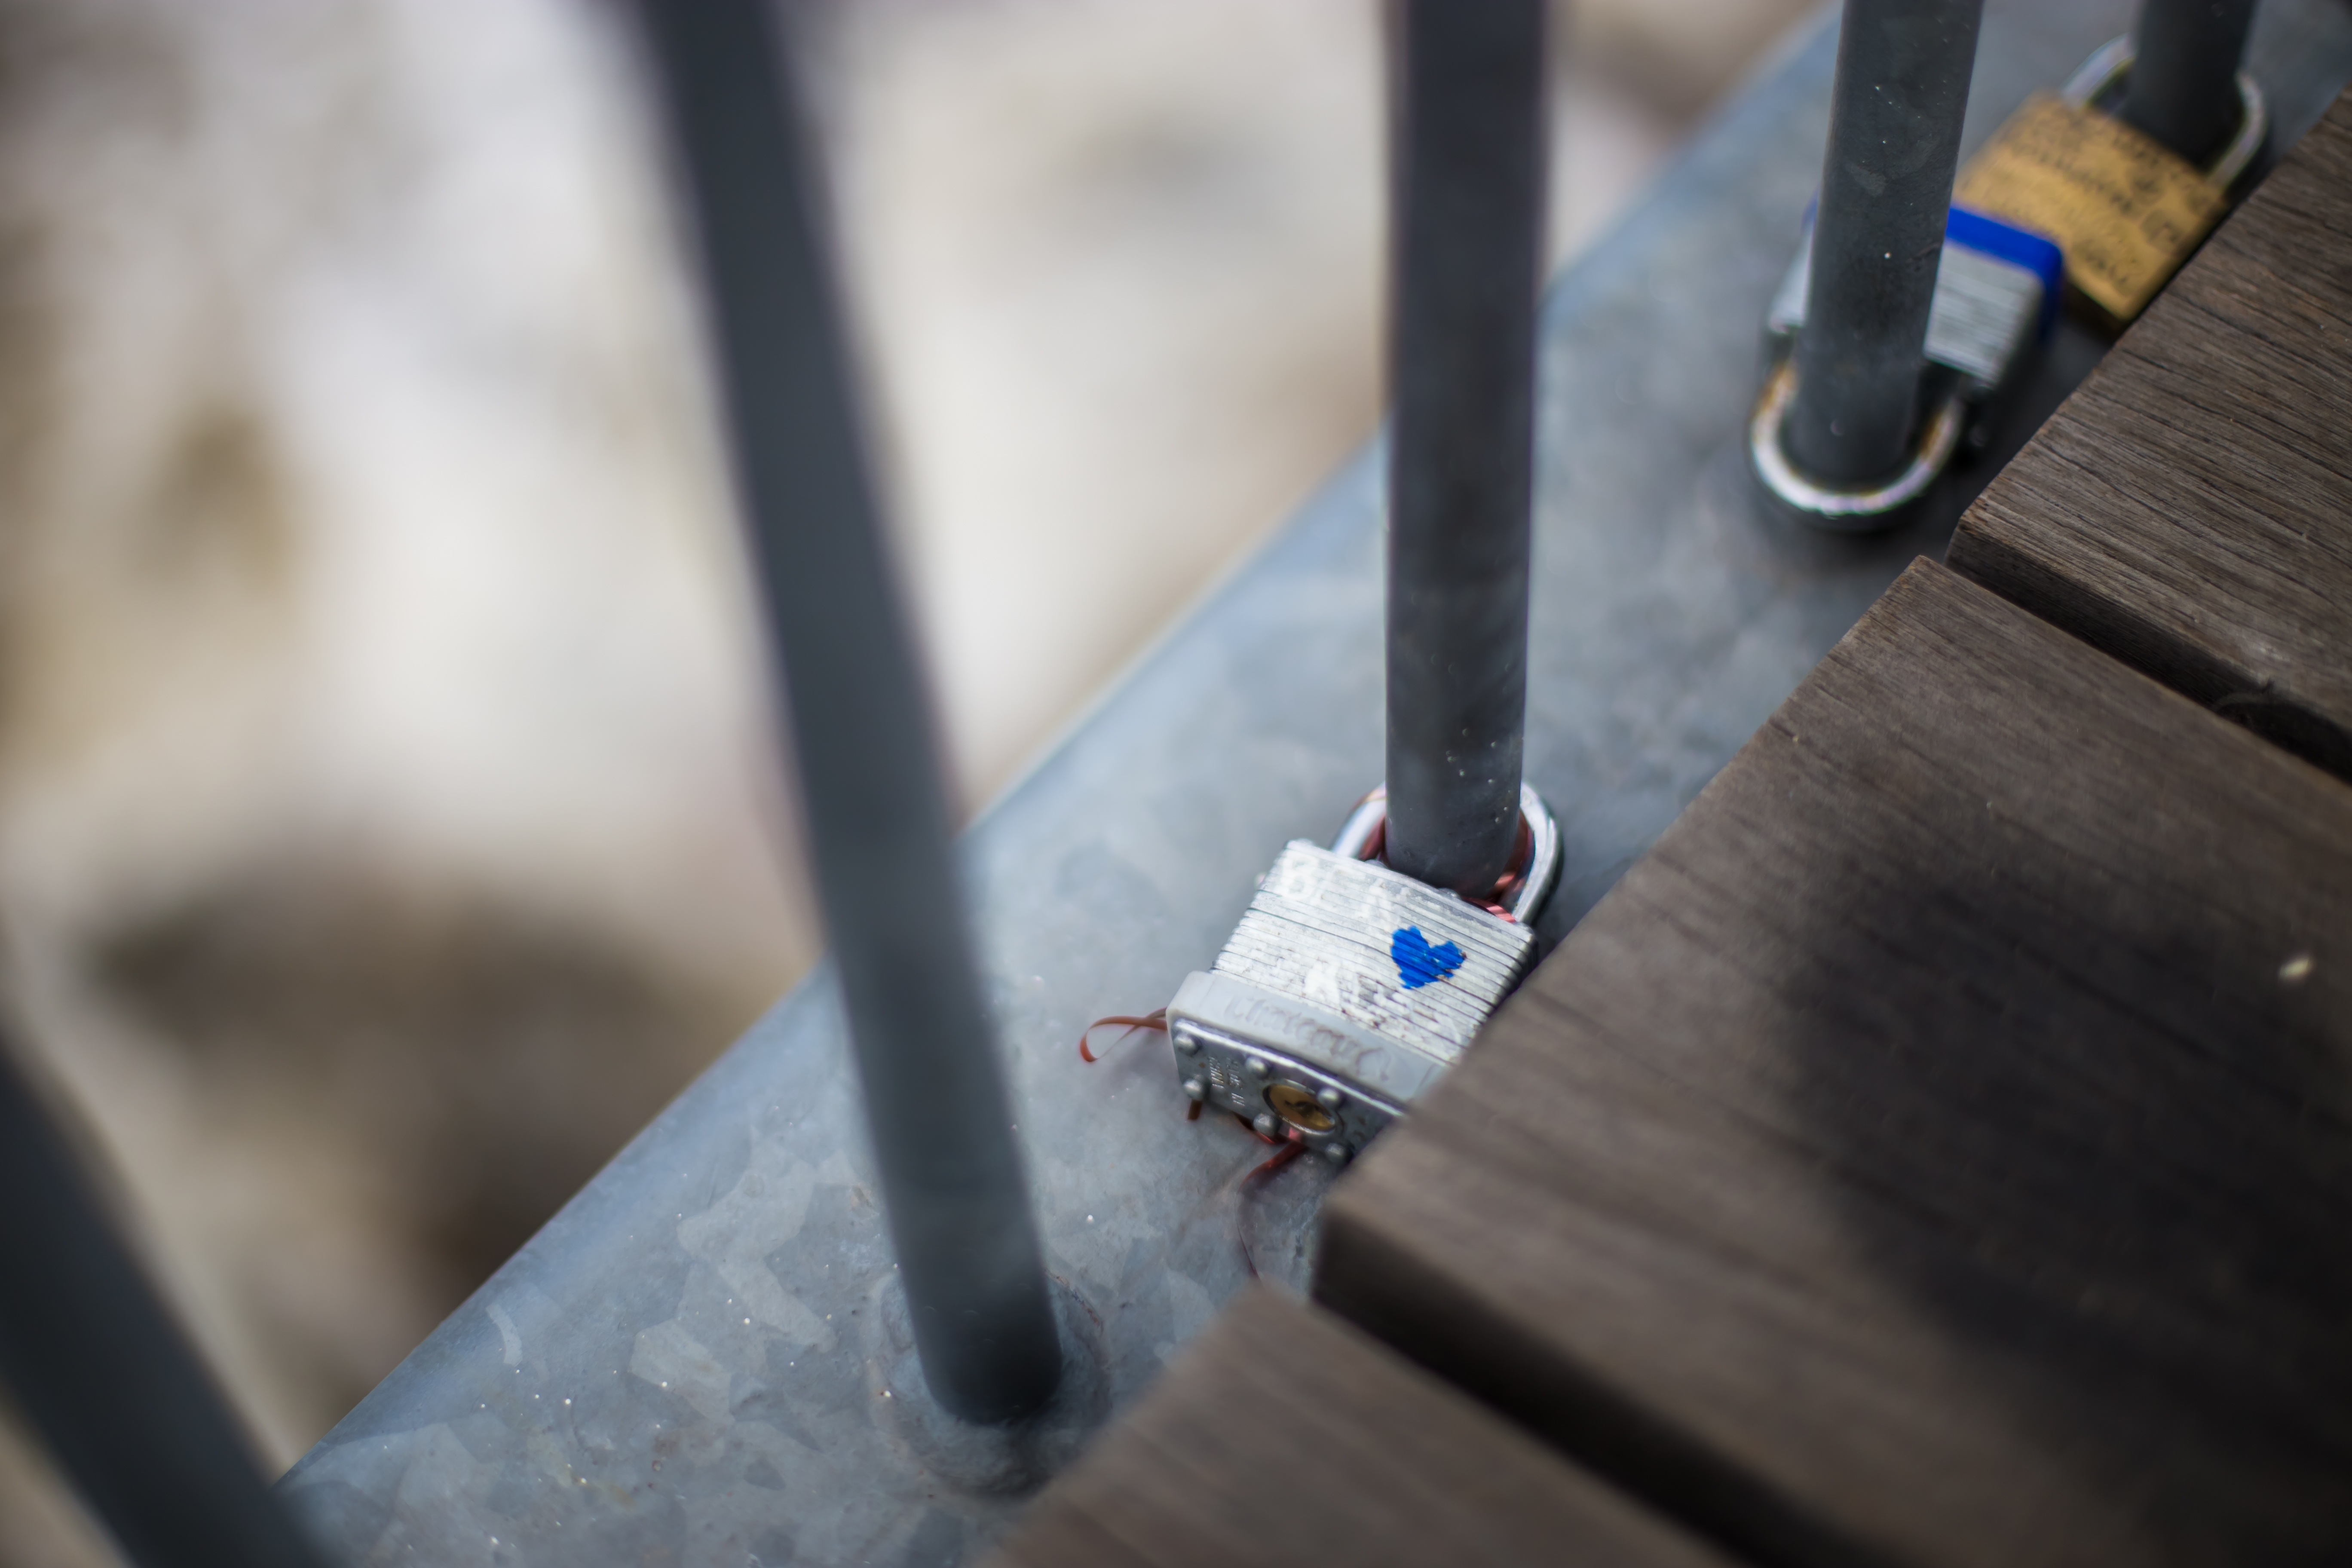
hand, wood, wheel, blue, close up